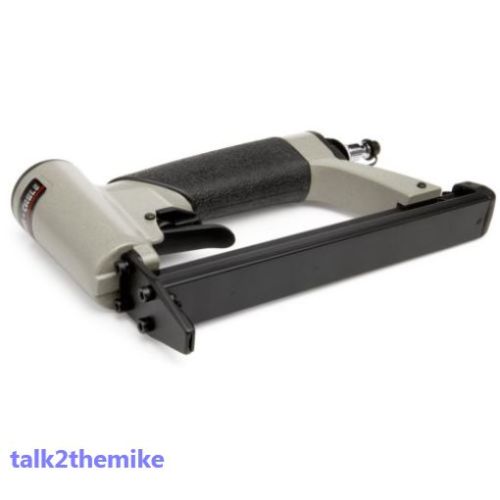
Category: stapler